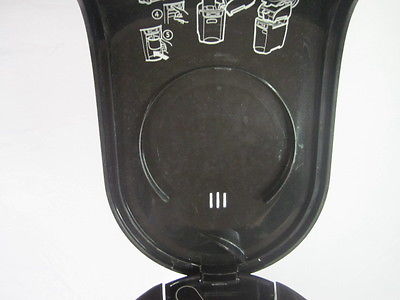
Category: coffee maker